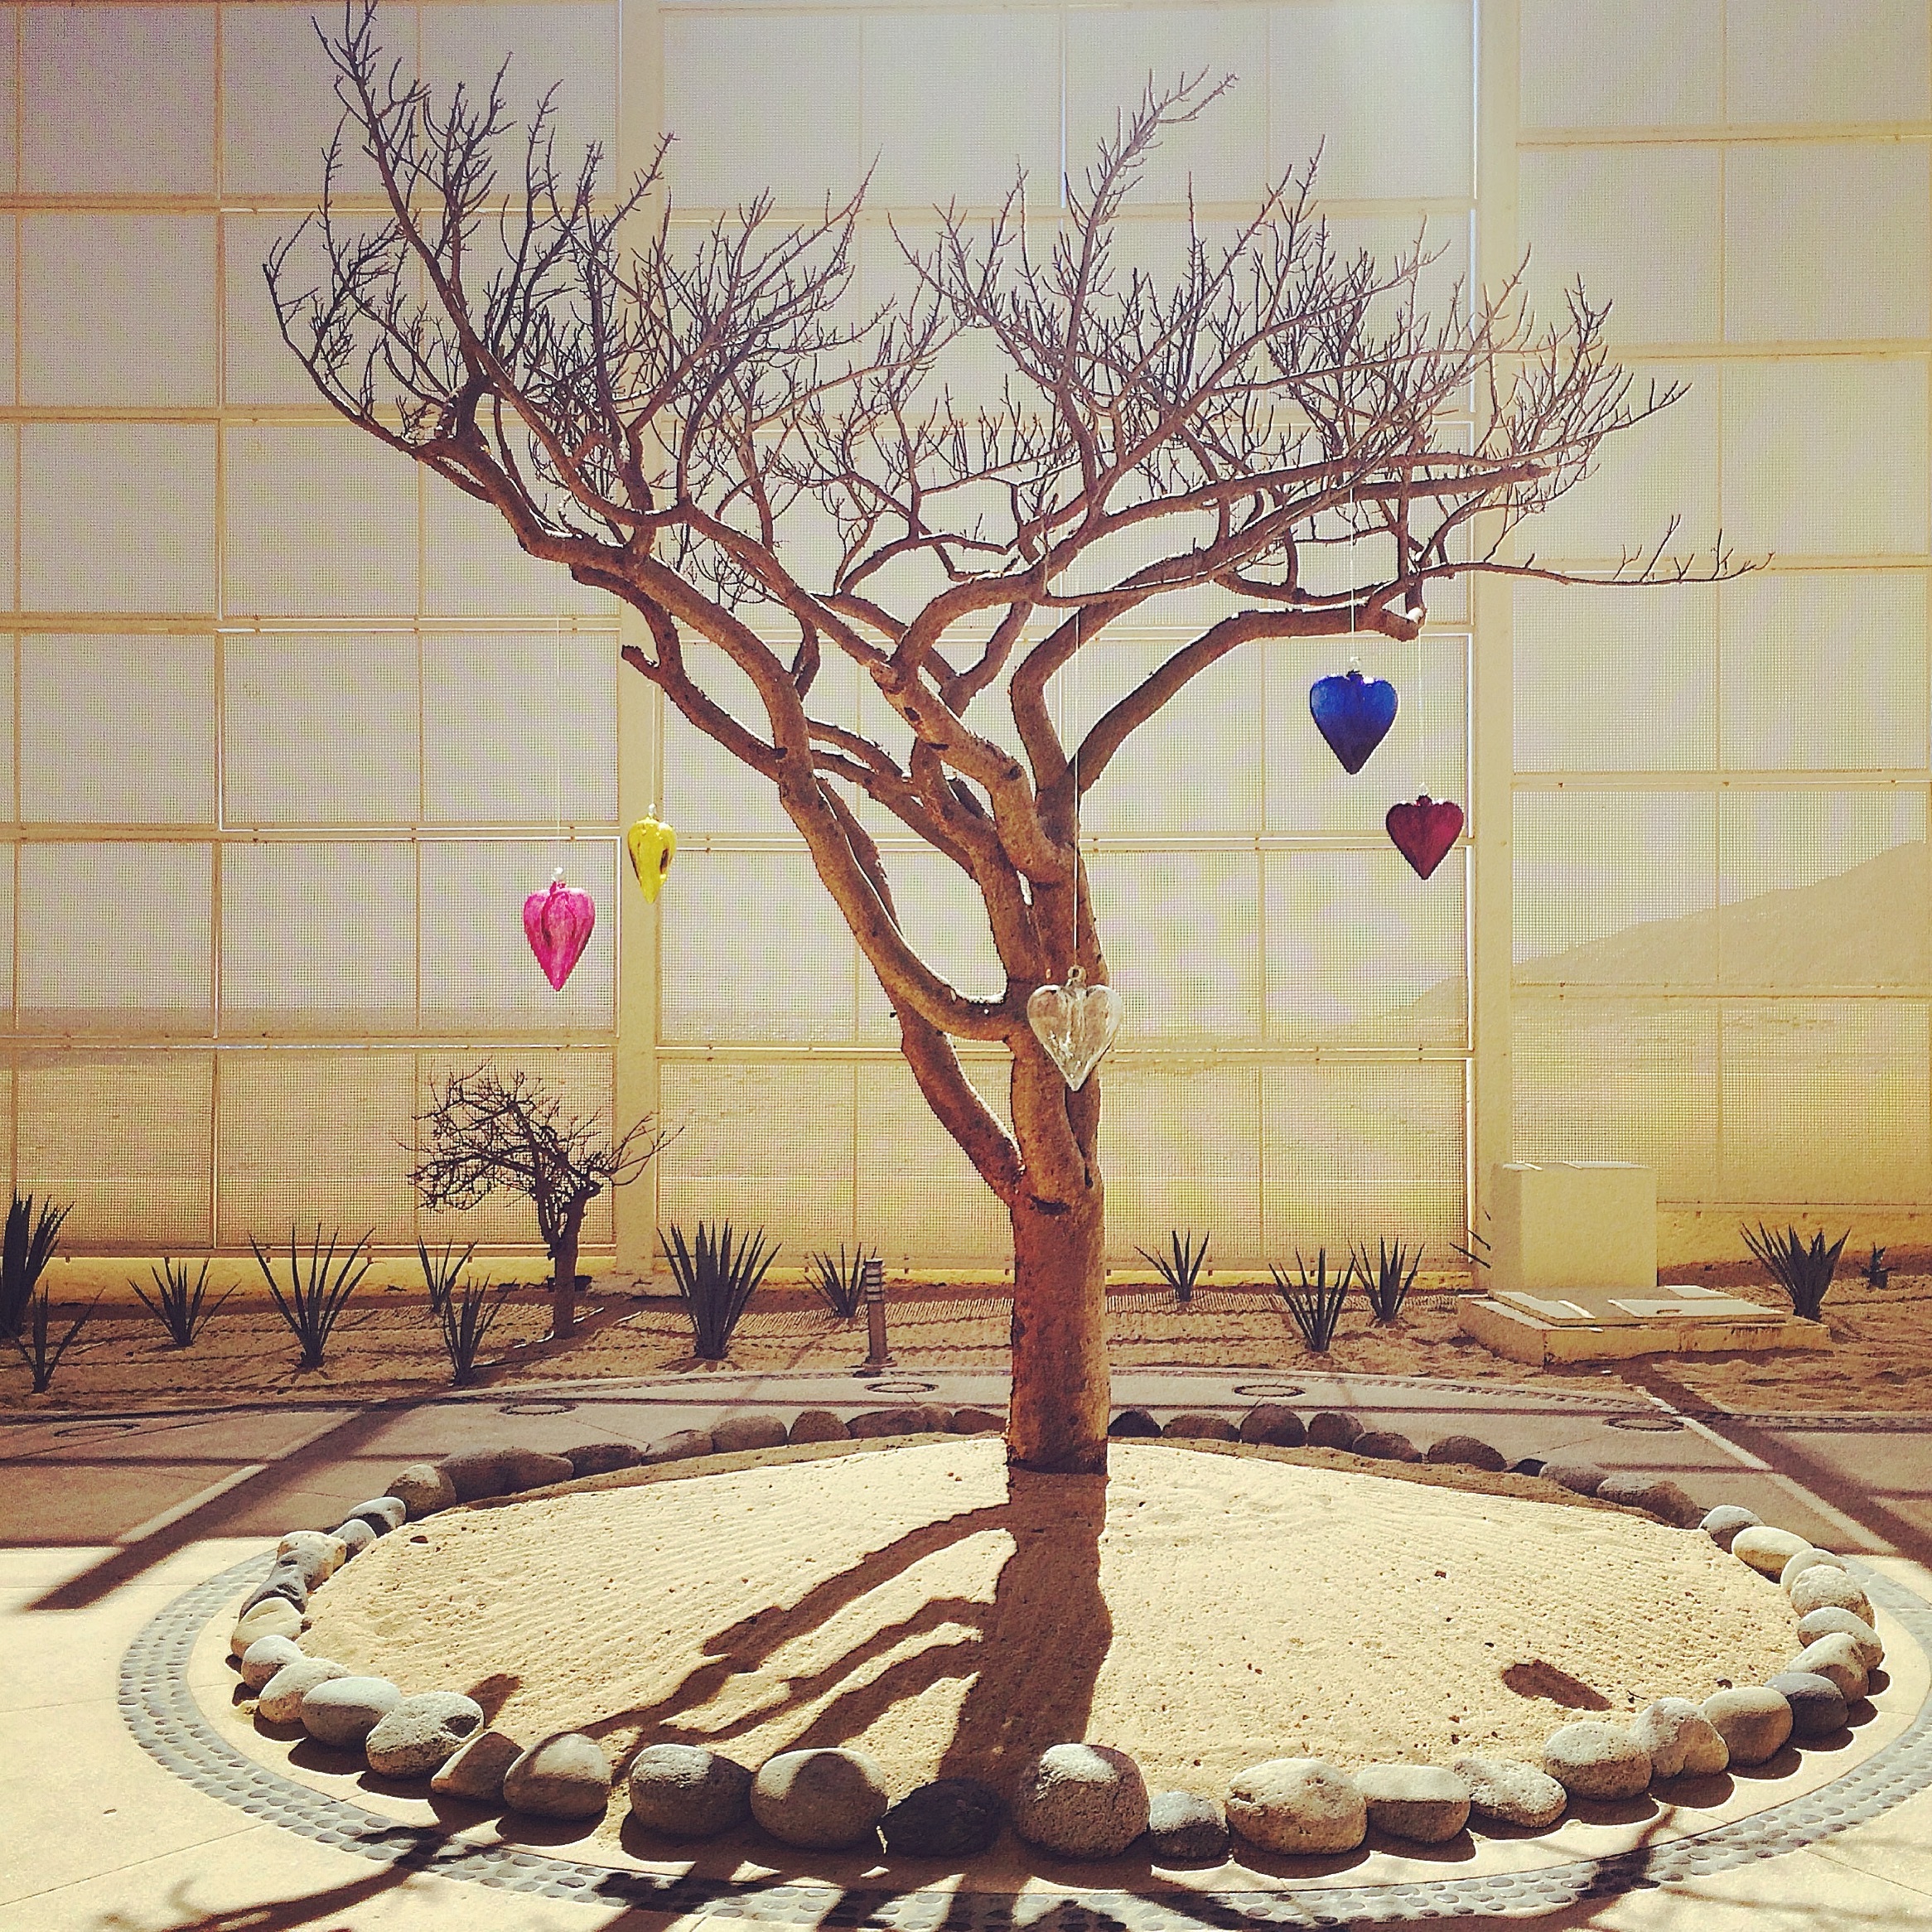
branch, flower, arch, art, mural, shape